Henry Hobson Richardson

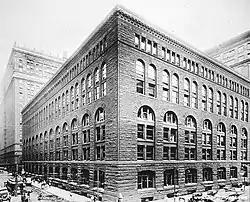
Although built in traditional fashion of stone without steel frame, Richardson's well-integrated Marshall Field Wholesale Store in Chicago was very influential in the development of modern approaches to building facades.

Richardson also designed nine railroad station buildings for the Boston & Albany Railroad as well as three stations for other lines. More subtle than his churches, municipal buildings and libraries, they were an original response to this relatively new building type. Beginning with his first at Auburndale (1881, demolished 1960s), Richardson drew inspiration for these station buildings from Japanese architecture that he learned about from Edward S. Morse, a Harvard zoologist who began traveling to Japan in 1877, originally for biological specimens. Falling in love with Japan, upon his return that same year Morse began giving illustrated "magic lantern" public lectures on Japanese ceramics, temples, vernacular architecture, and culture. Richardson incorporated Japanese concepts "in both sihouette and spatial concept", including the "karahafu" ("excellent gable", but generally poorly translated as "Chinese gable" despite its Japanese origin), the eyelid dormer, and the wide hip roof with extended eaves, all shown by Morse.